Alaska Peninsula National Wildlife Refuge

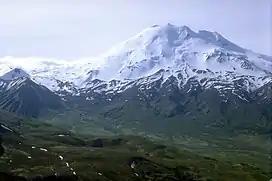
View of the Mount Chiginagak

The refuge was established on December 2, 1980, by the Alaska National Interest Land Conservation Act (ANILCA) following designation as a national wildlife monument in 1978 by the then President Jimmy Carter. U.S. Fish and Wildlife Service. In 1983, the Fish and Wildlife Service undertook the responsibility to manage the Becharof Refuge, along with the Ugashik and Chignik units of the Becharof National Wildlife Refuge.